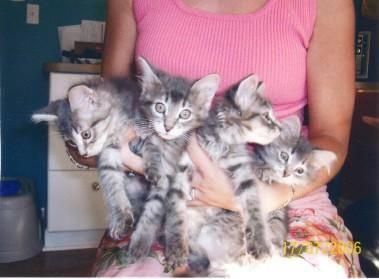
cat